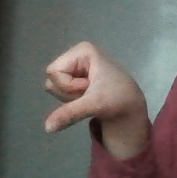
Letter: waw